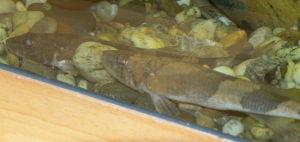
Zingel est un genre de poissons de la famille des Percidae.
Zingel streber est une espèce de poissons qui fait partie du genre Zingel, dans la famille des Percidae. Ce poisson d'eau douce se rencontre dans le bassin du Danube, de la Bavière à la mer Noire, ainsi que dans le bassin versant du Vardar.